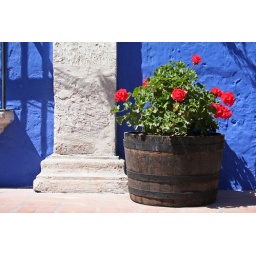
Geranium in a flower pot